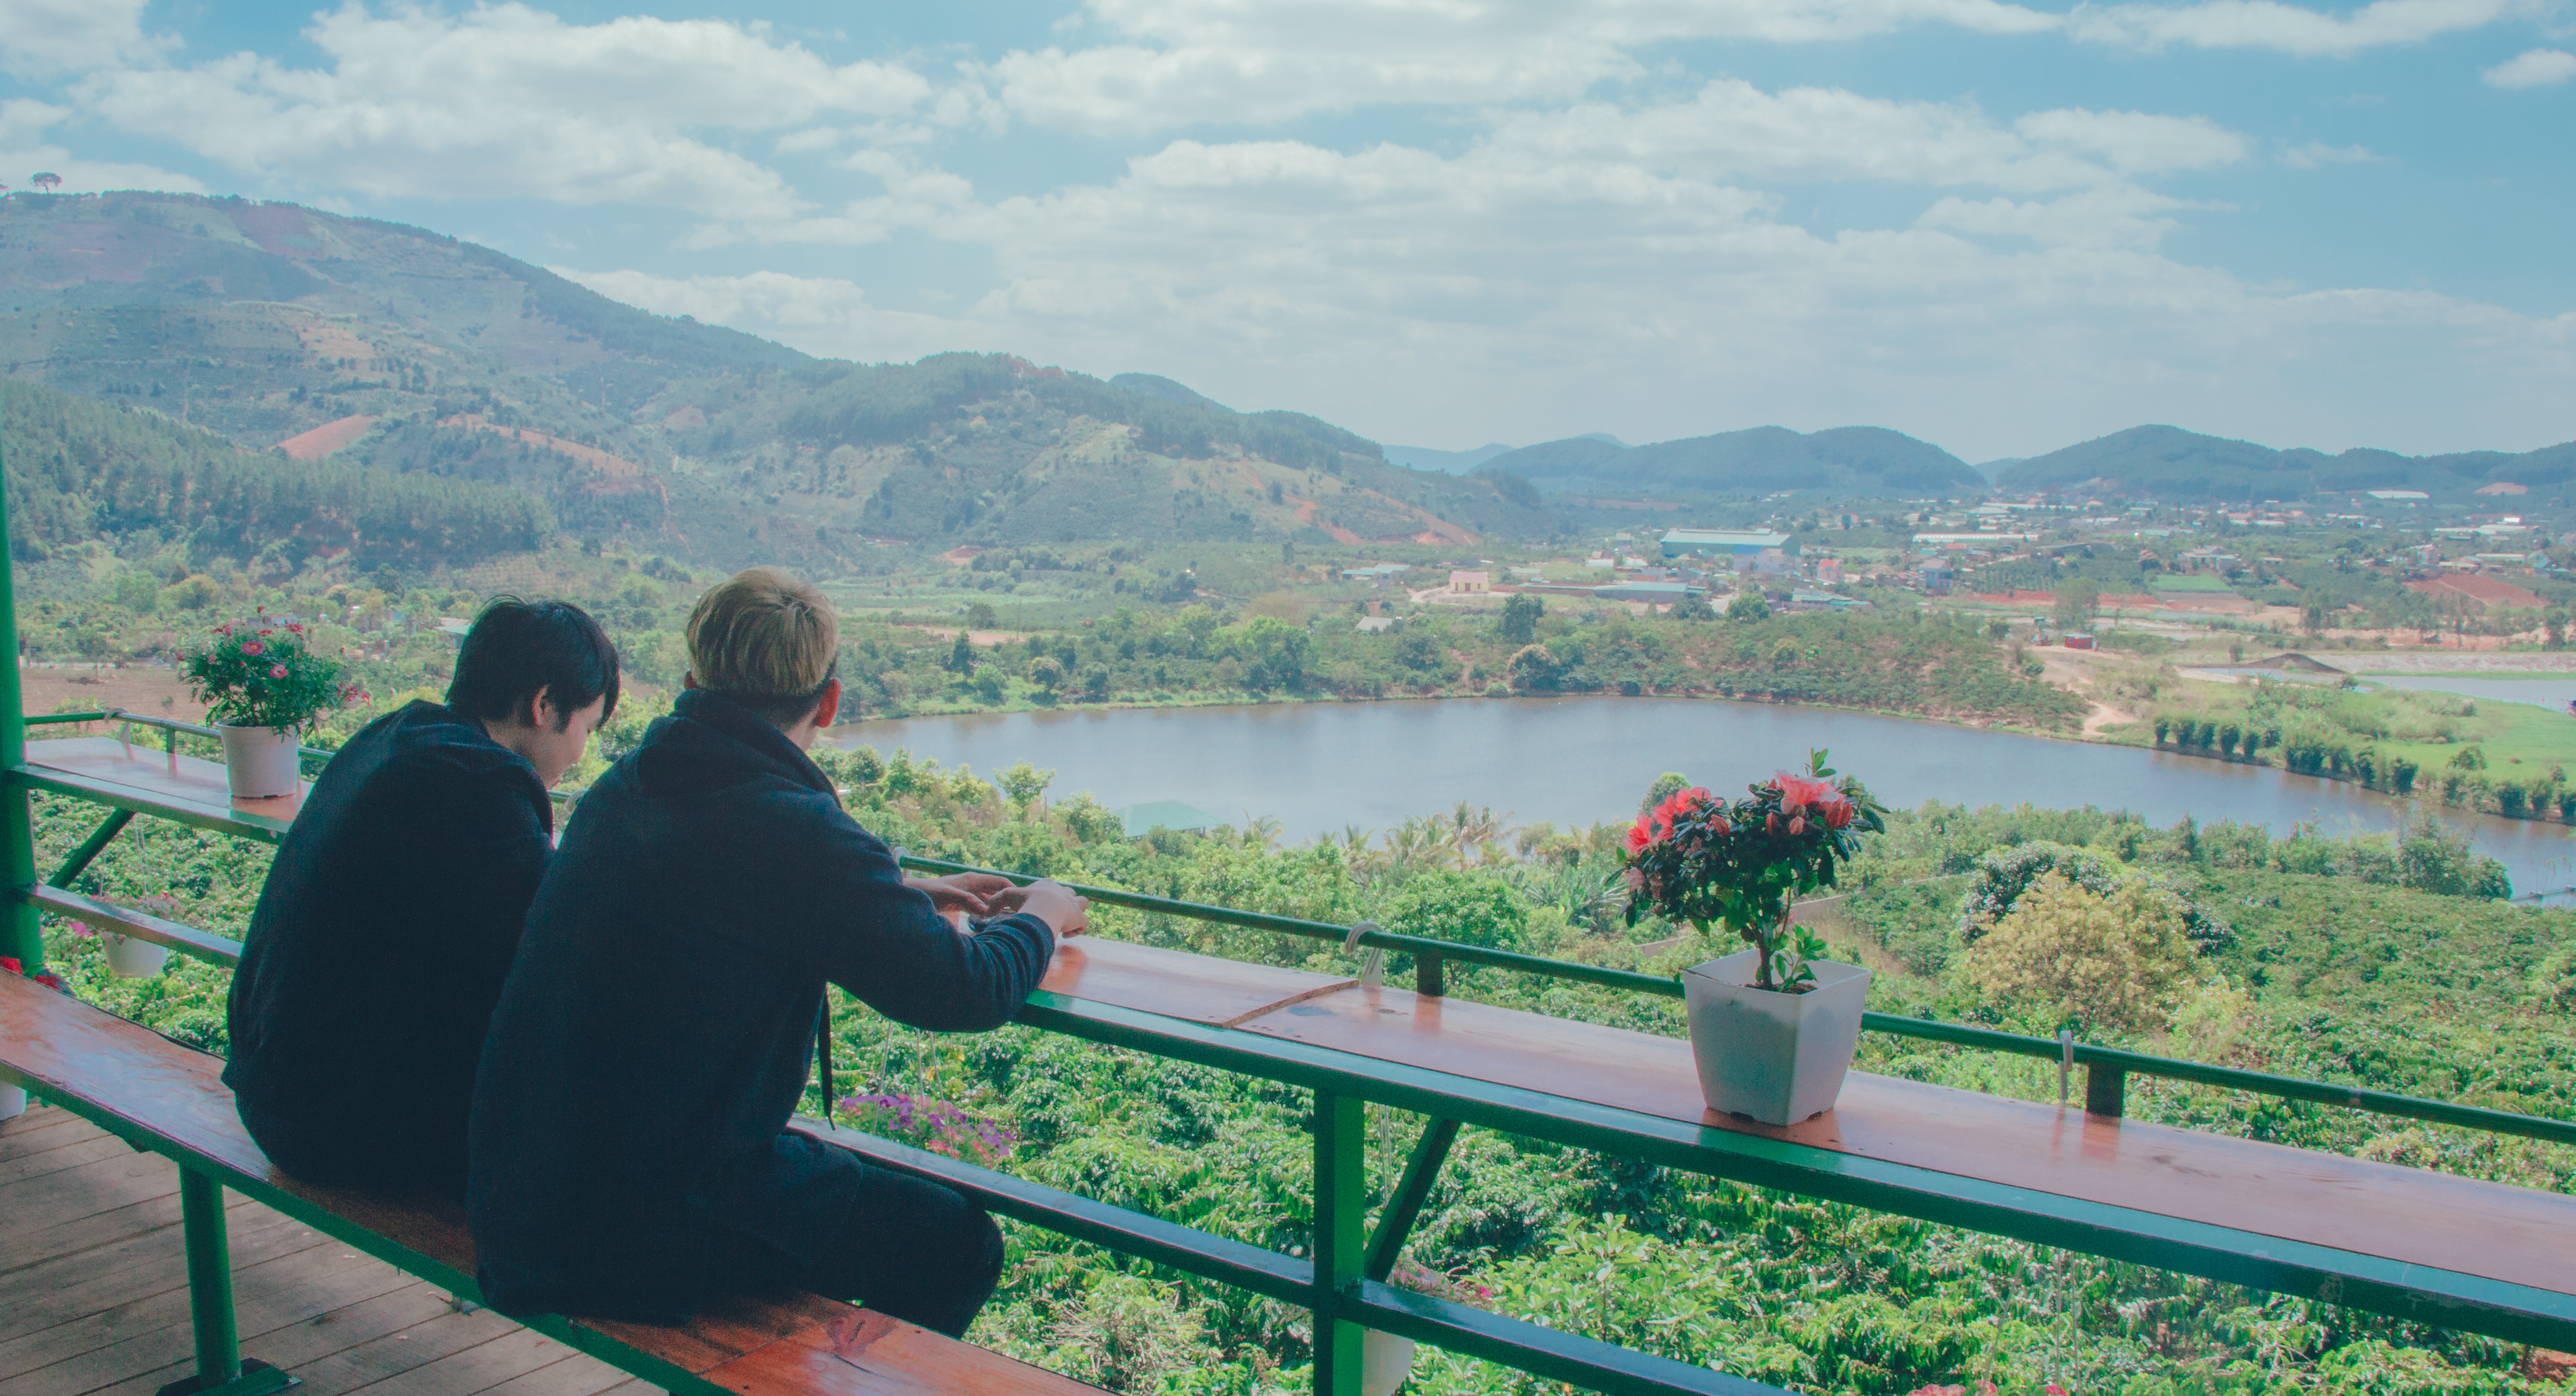
landscape, portrait, nature, mountainous landforms, sky, mountain, tourism, tree, plant, hill station, river, photography, reservoir, leisure, travel, lake, hill, mountain range, vacation, recreation, mount scenery, cloud, city